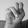
ASL letter: N